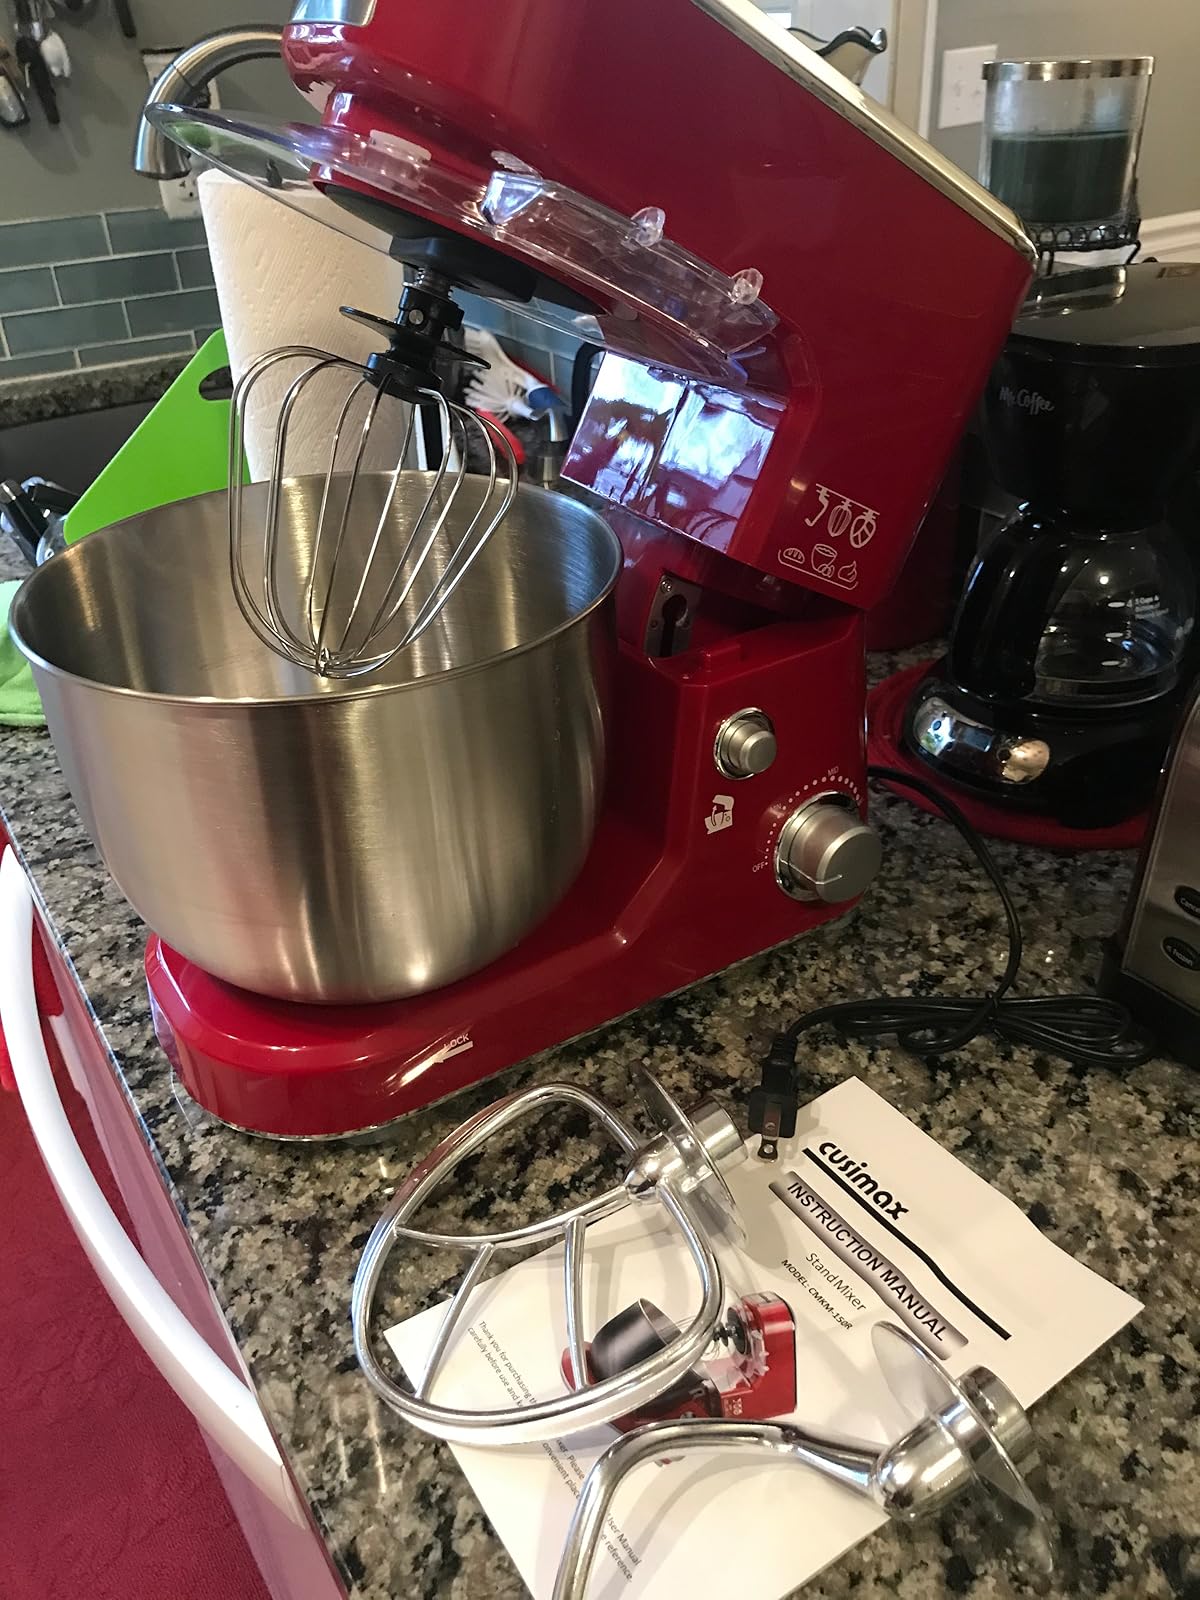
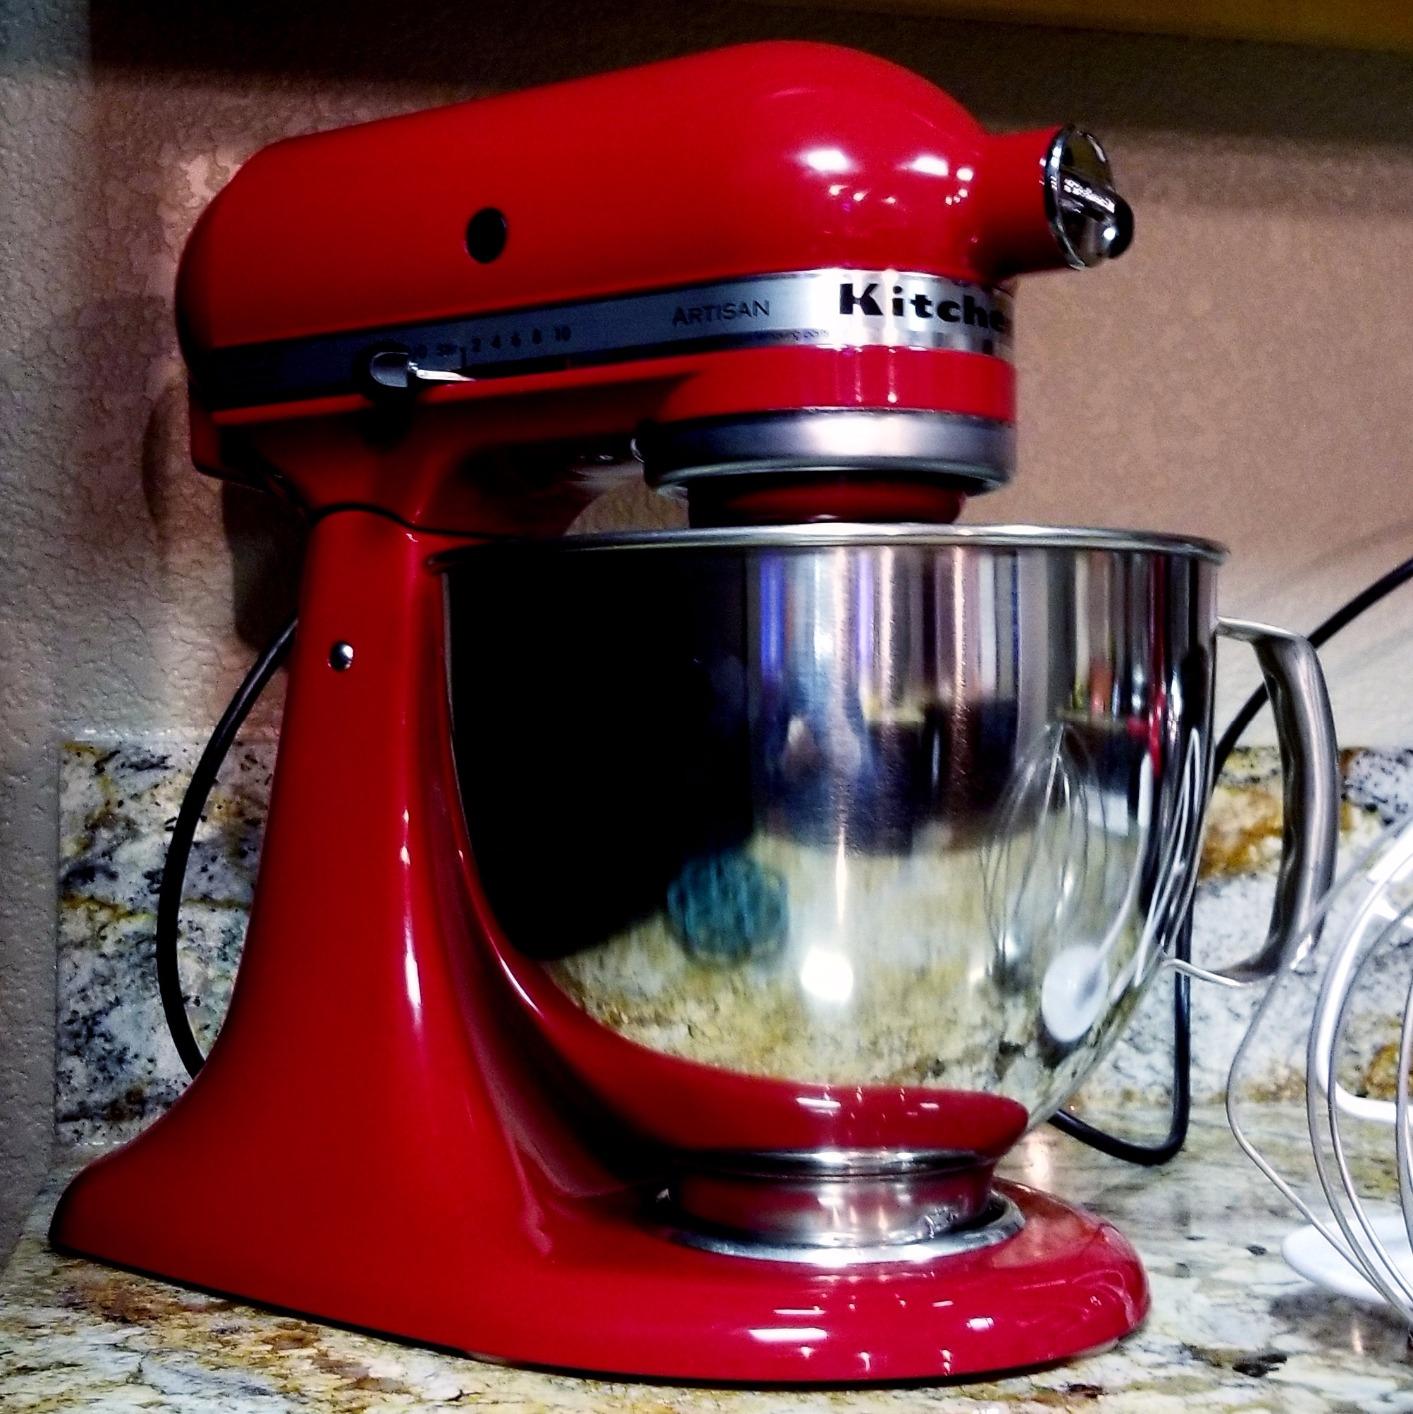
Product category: items_mixer
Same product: no